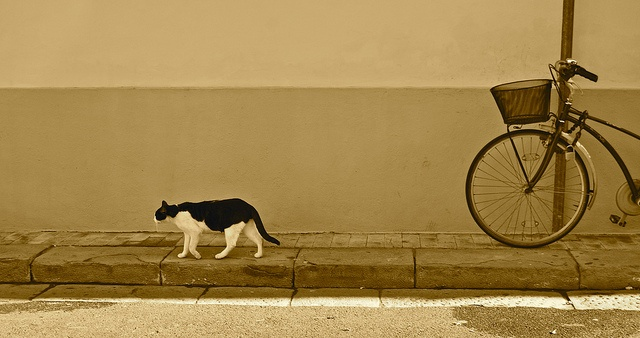
a cat walking on a side walk near a bike
A cute cat on a sidewalk near a bike.
A small cat and a bike on a sidewalk.
A black and white cat is walking down the sidewalk.
bicycle locked to a pole next to a cat on the side walk